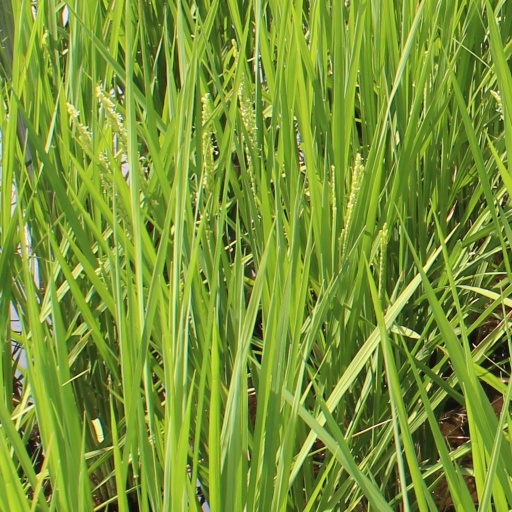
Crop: rice